Waskaganish (Cree village municipality)

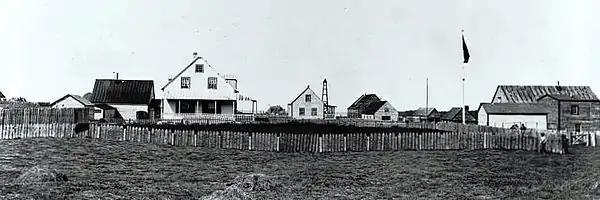

Waskaganish (Little House) is a Cree village municipality in the territory of Eeyou Istchee in northern Quebec; it has a distinct legal status and classification from other kinds of village municipalities in Quebec: Naskapi village municipalities, northern villages), and ordinary villages.